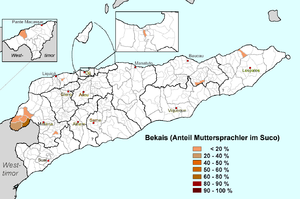
Depuis son indépendance en 2002, le Timor oriental possède deux langues officielles : le tétoum et le portugais. Il fait partie de la Communauté des pays de langue portugaise.